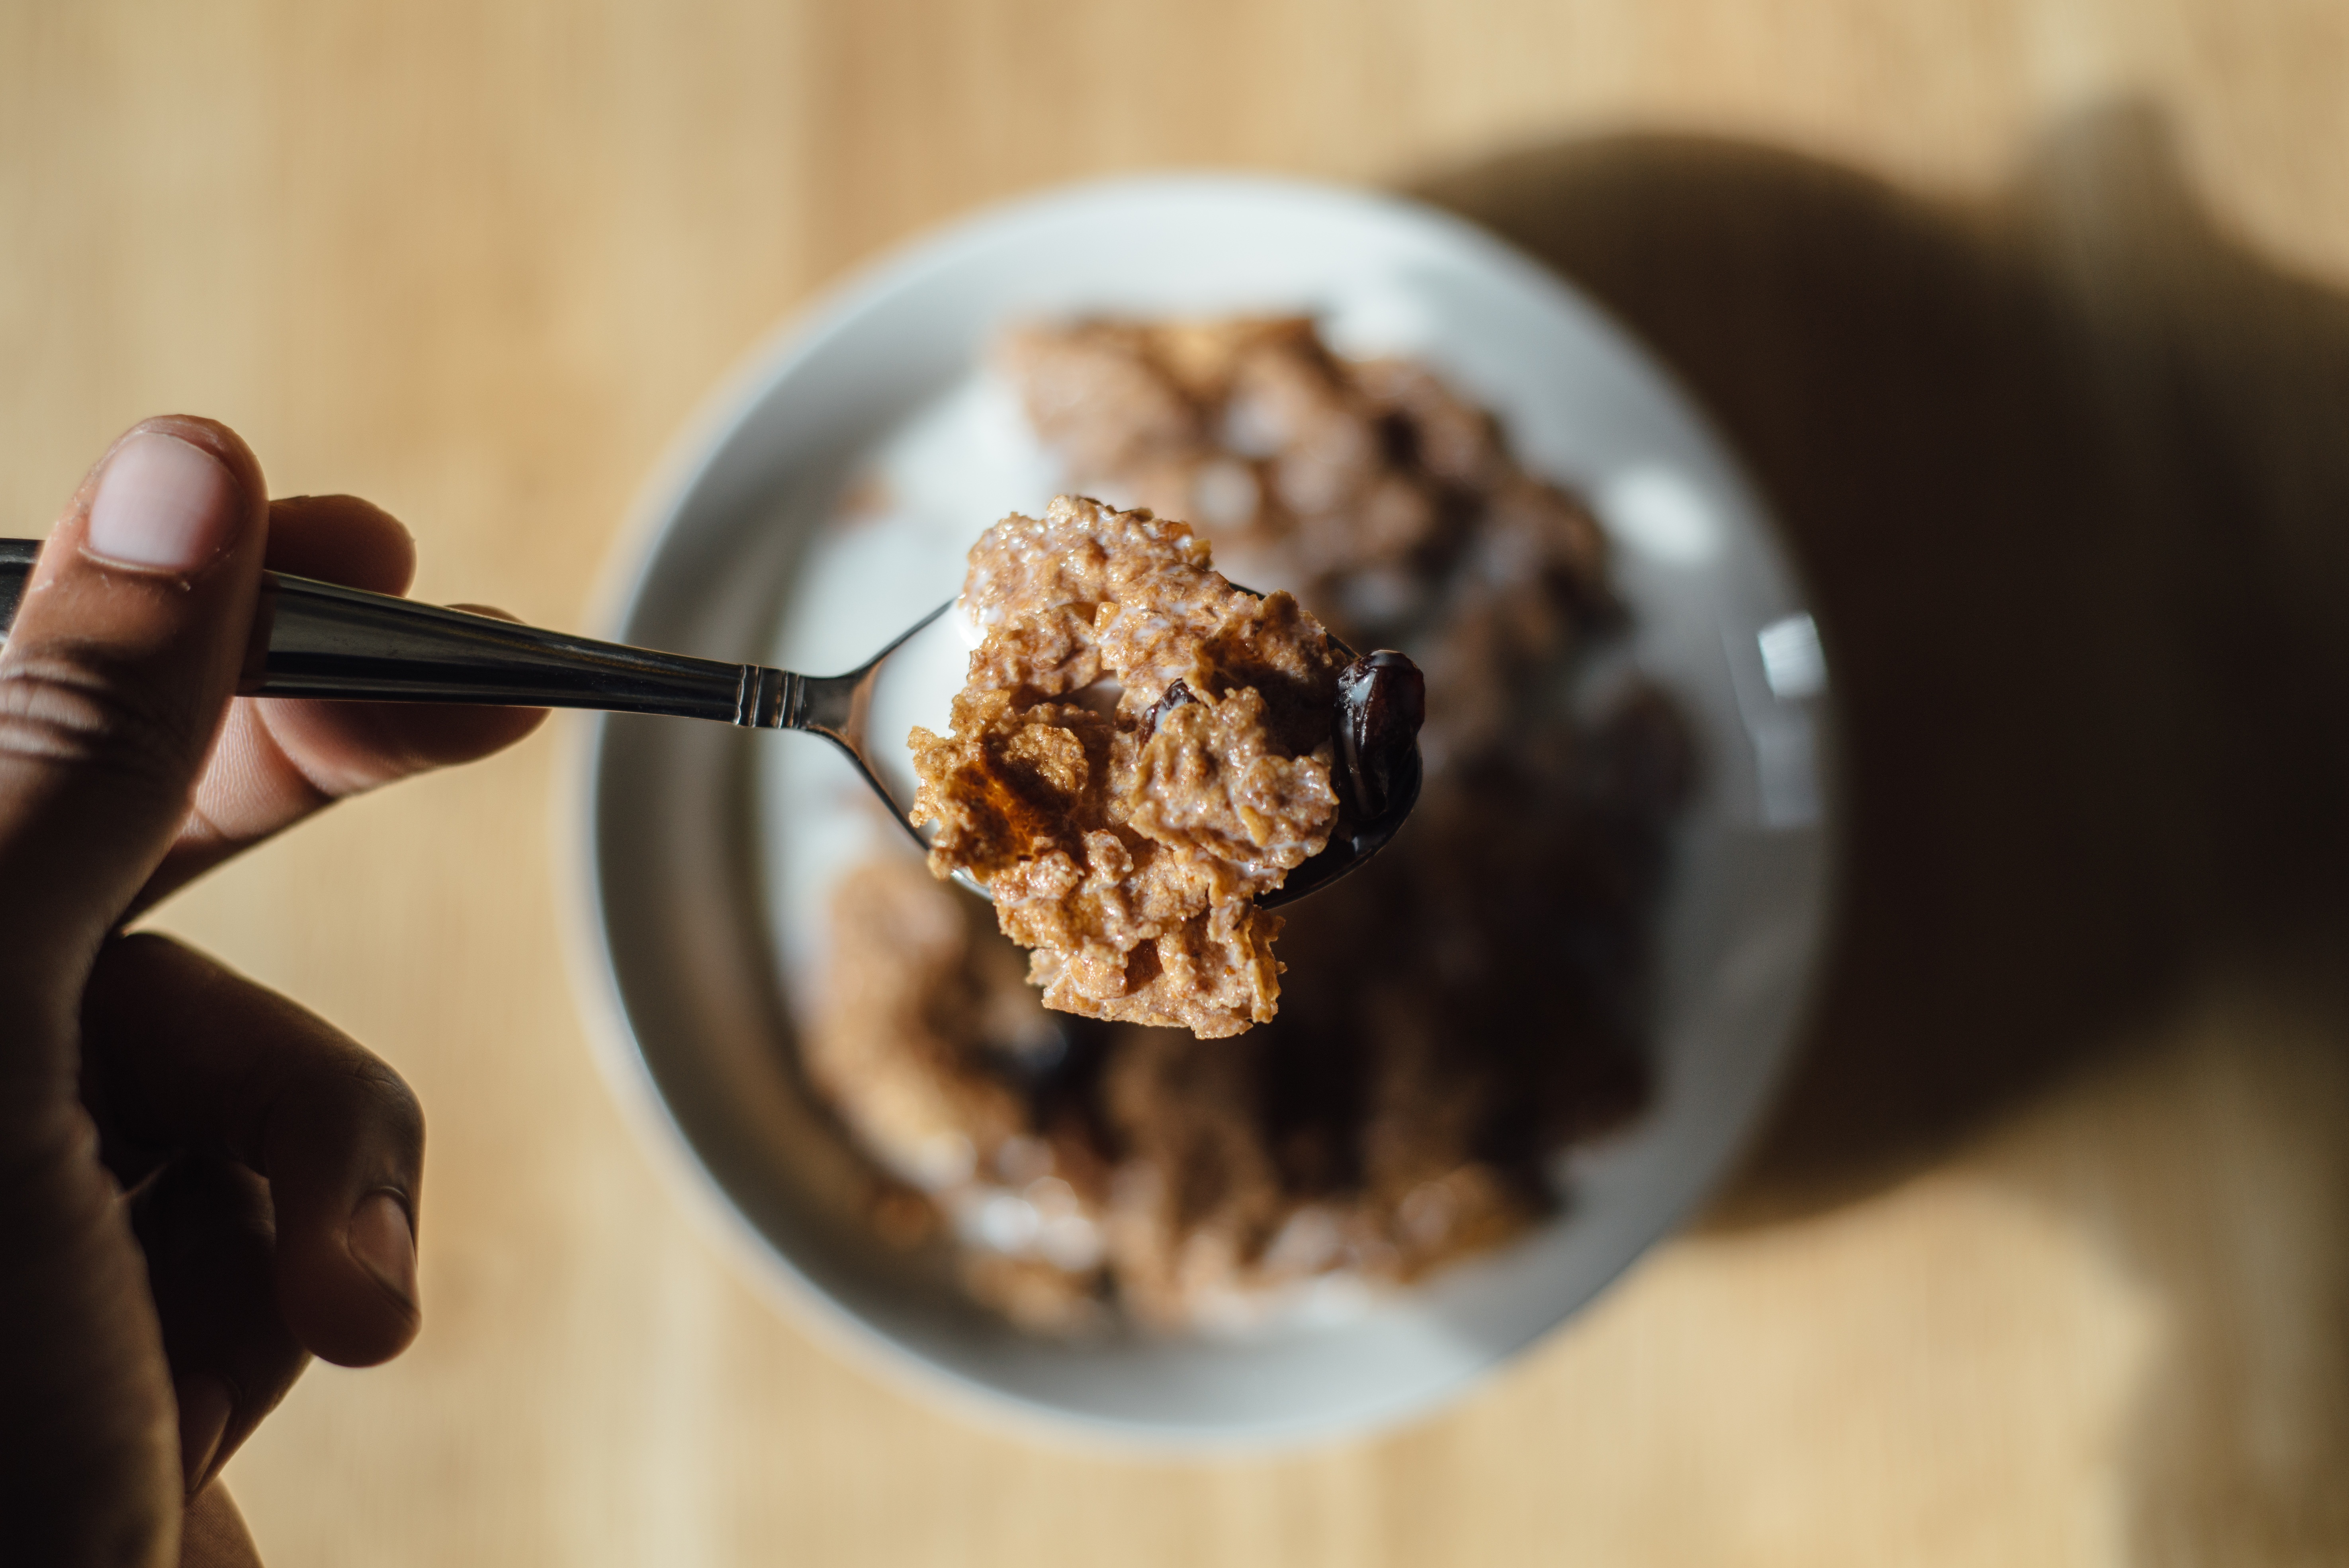
person, people, morning, home, dish, meal, food, produce, breakfast, chocolate, baking, milk, ice cream, dessert, dairy product, spoon, coconut, eating, hands, fingers, utensils, meals, tables, cereals, flakes, flavor, bowls, breakfast table, snack food